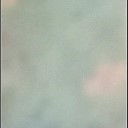
Label: Leaf_rust